Greg Norton (baseball)

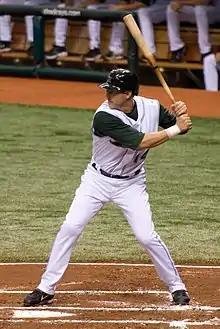
Norton with the Tampa Bay Devil Rays in 2007

On January 11, , Norton signed a minor league contract with the Tampa Bay Devil Rays. He was brought up to the majors on April 26 when Jorge Cantú was placed on the disabled list. In Norton's first year as a D-Ray, he bested his season home run total (17) and started a career high 26 games in right field. He missed making the Opening Day roster while going under the knife to surgically repair his right knee. On Mother's Day, May 14, 2006, Norton was one of more than 50 hitters who brandished a pink bat to benefit the Breast Cancer Foundation.